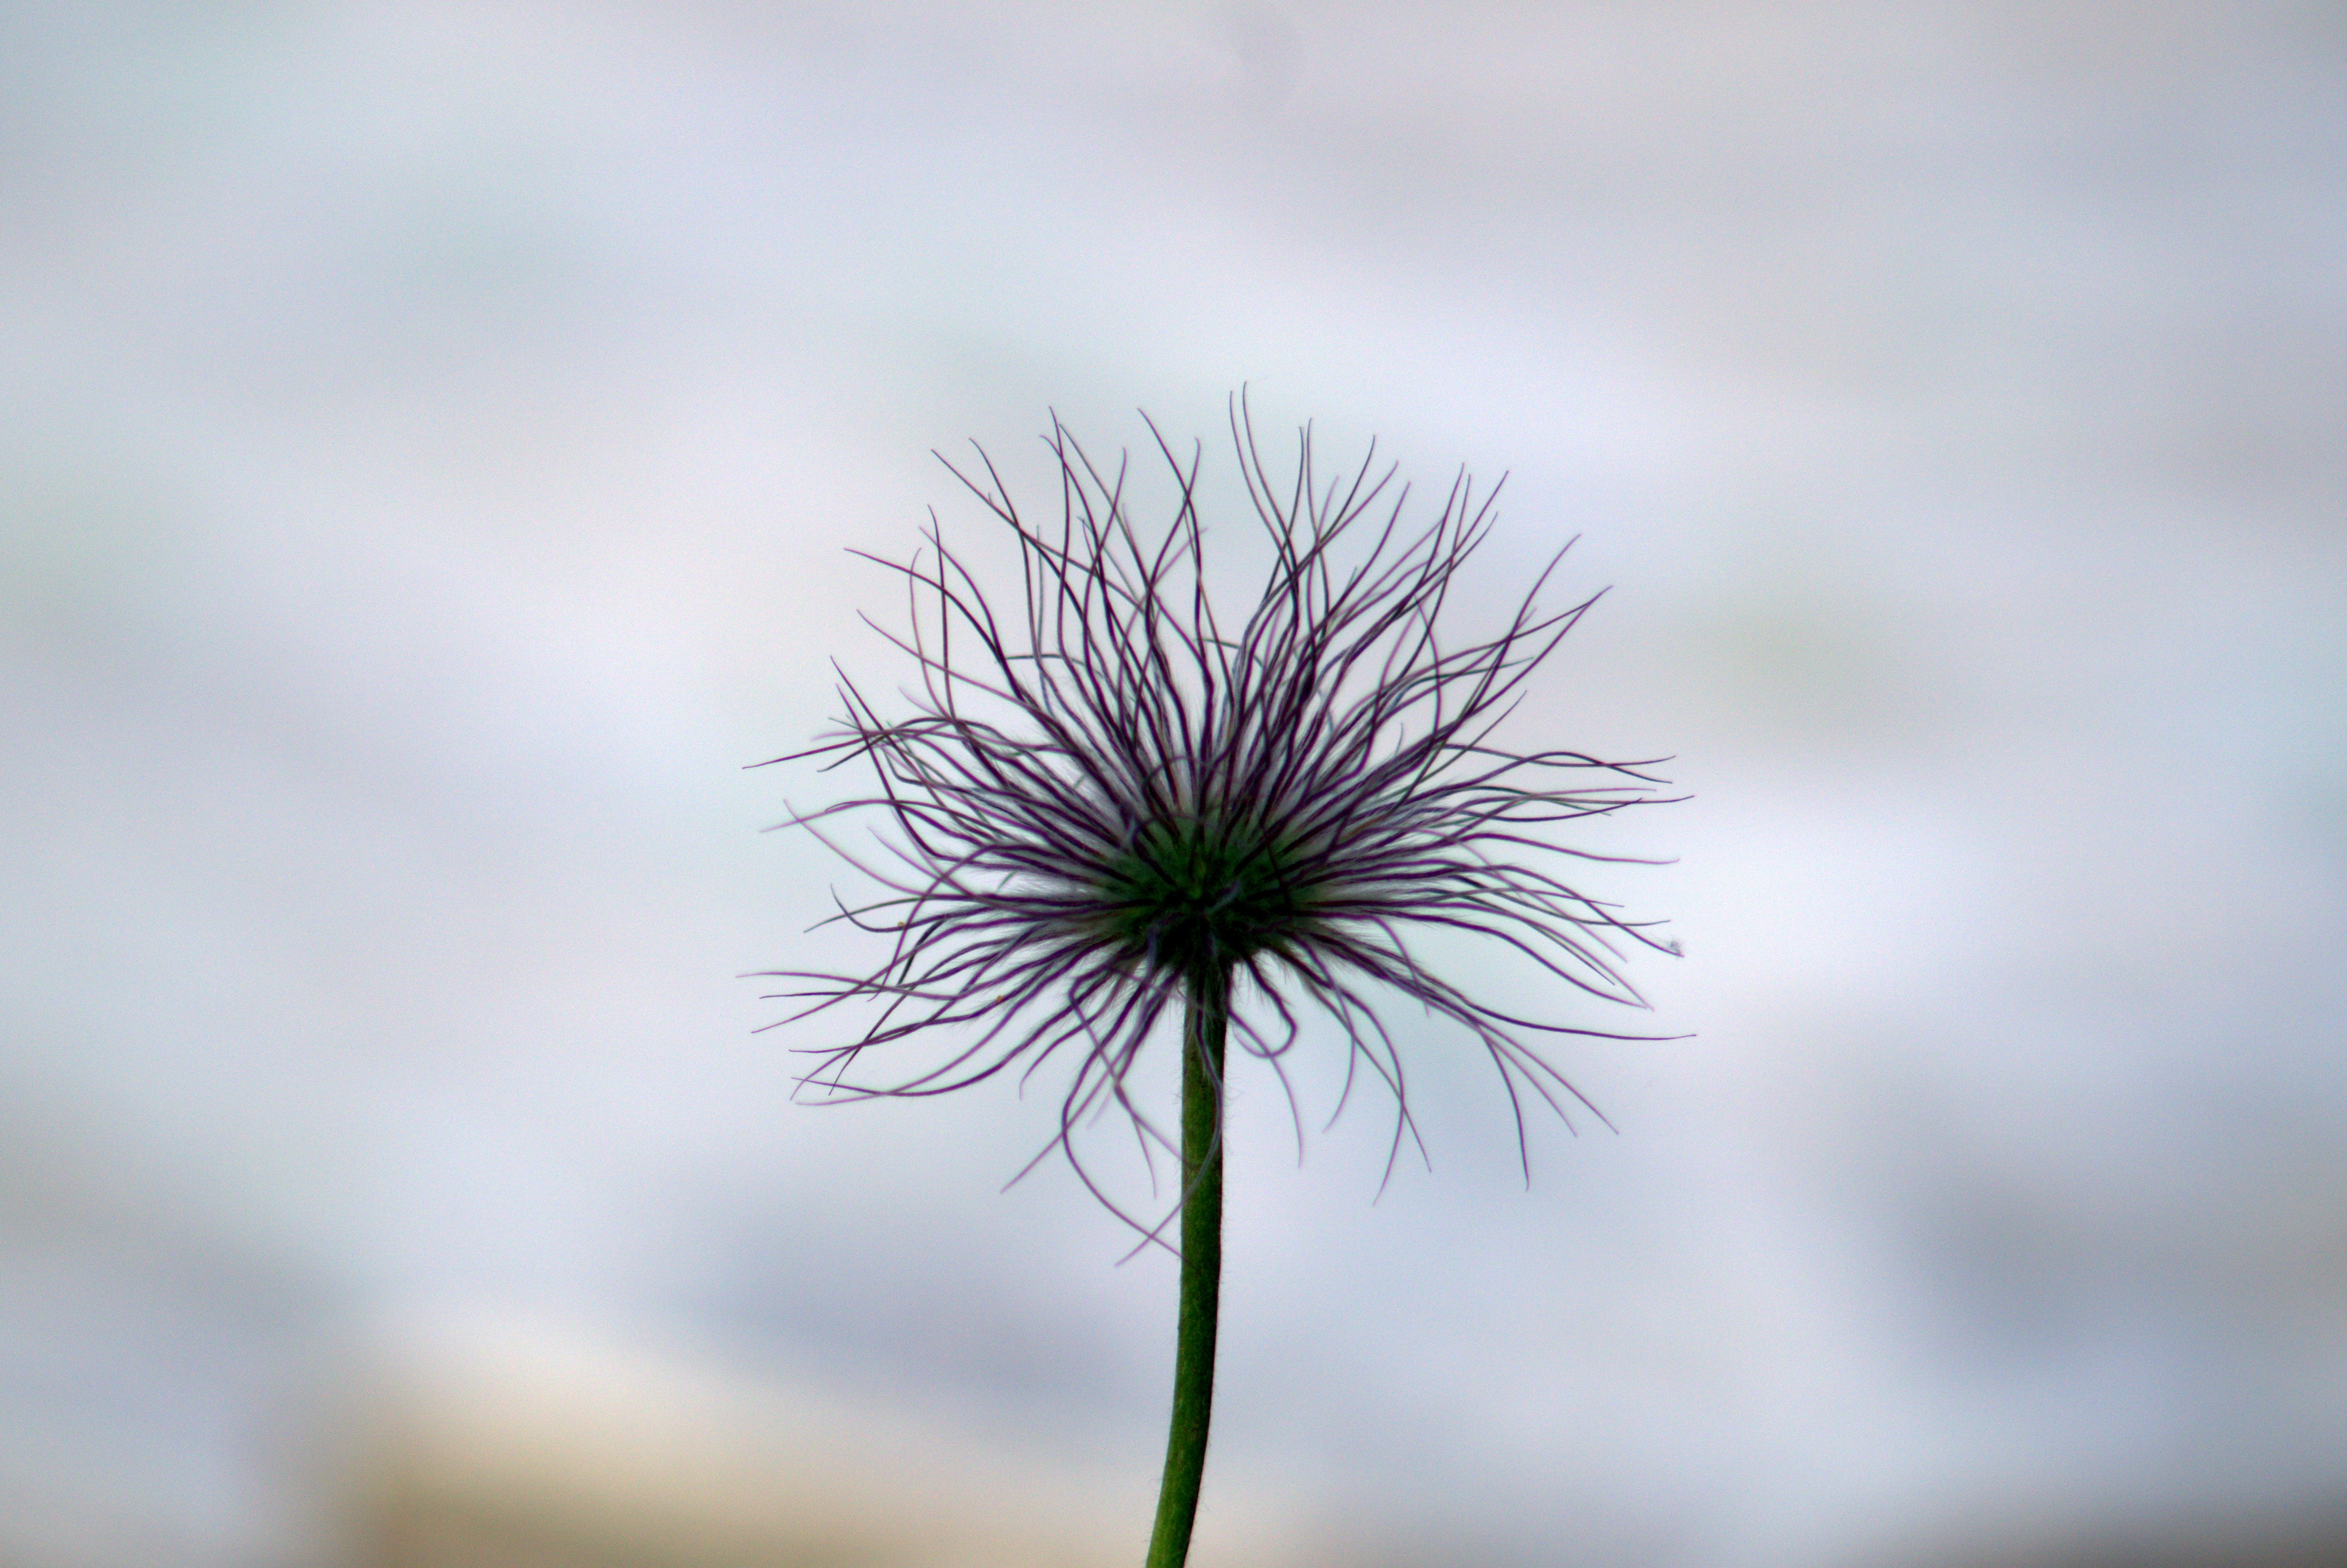
tree, nature, grass, branch, plant, photography, leaf, flower, green, botany, garden, flora, twig, close up, strange, shaggy, whisk, macro photography, flowering plant, daisy family, grass family, plant stem, land plant, thorns spines and prickles